Dora Bright

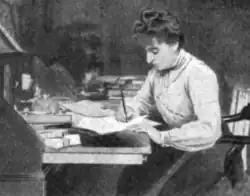
Bright in "The Sketch", 11 December 1901

Dora Estella Knatchbull (née Bright; 16 August 1862 – 16 November 1951) was a British composer and pianist. She composed works for orchestra, keyboard and voice, and music for opera and ballet, including ballets for performance by the dancer Adeline Genée.